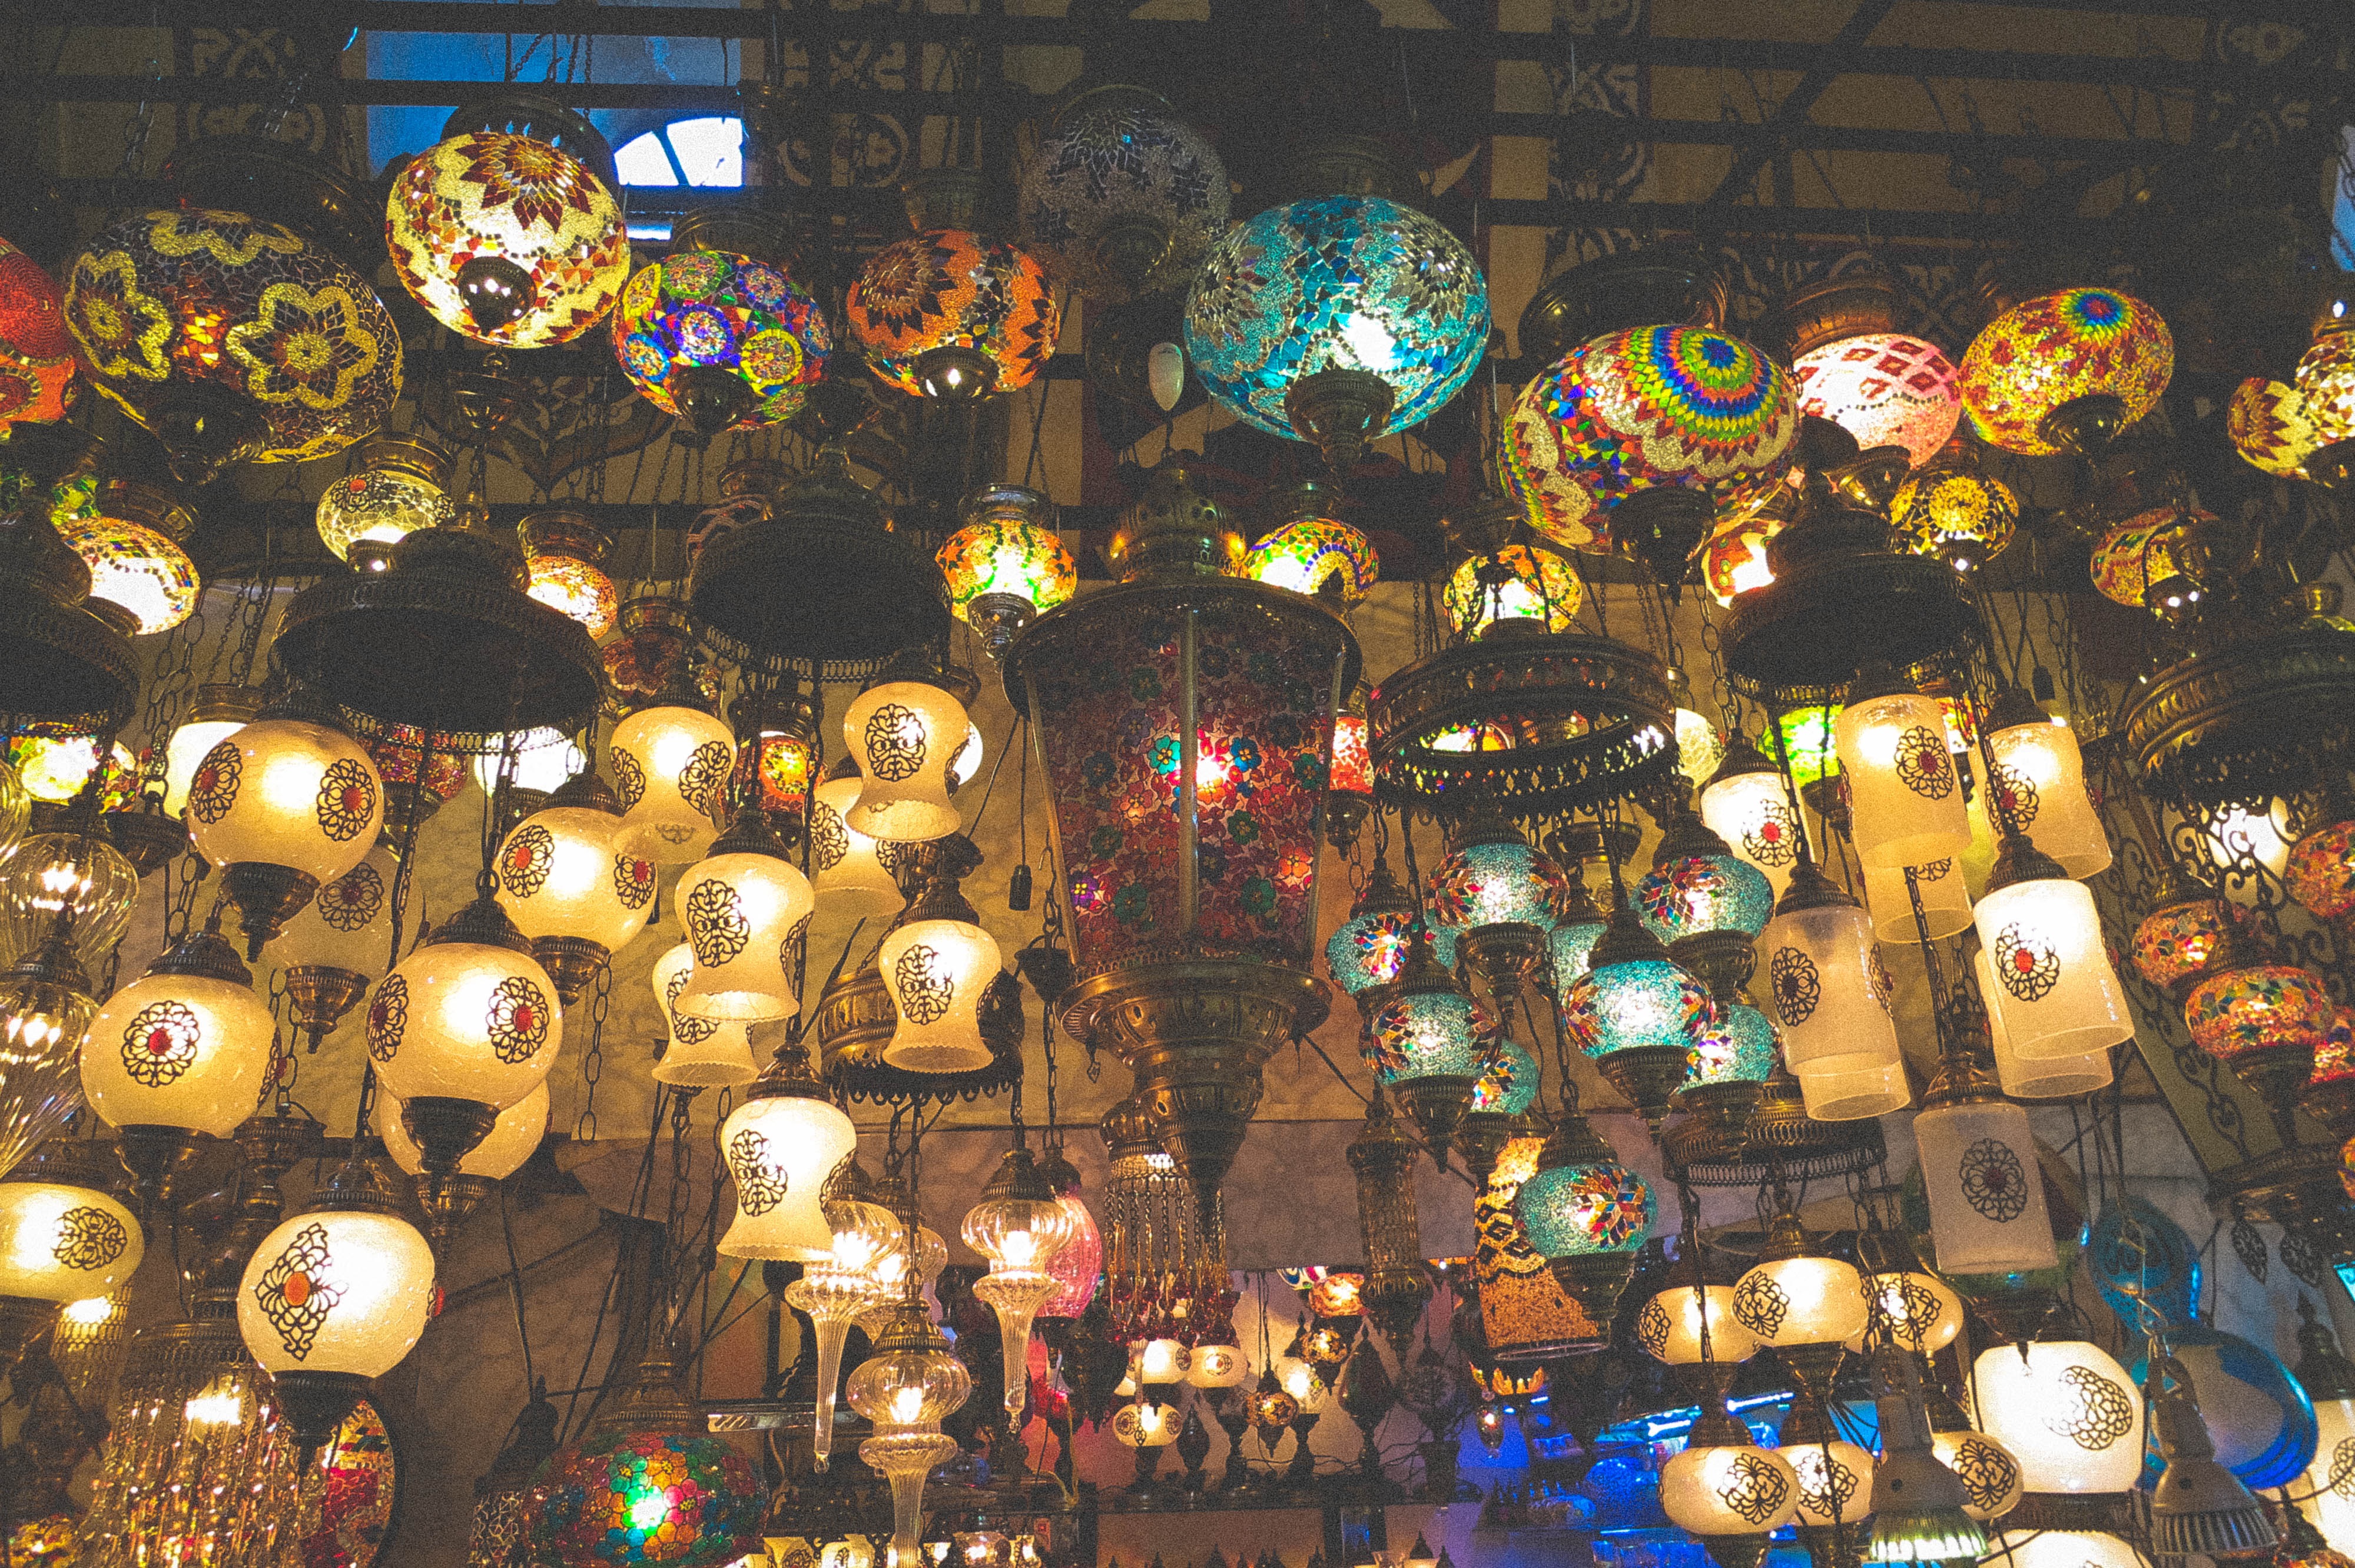
shop, bazaar, market, christmas, lights, turkey, lamps, istanbul, grand bazaar